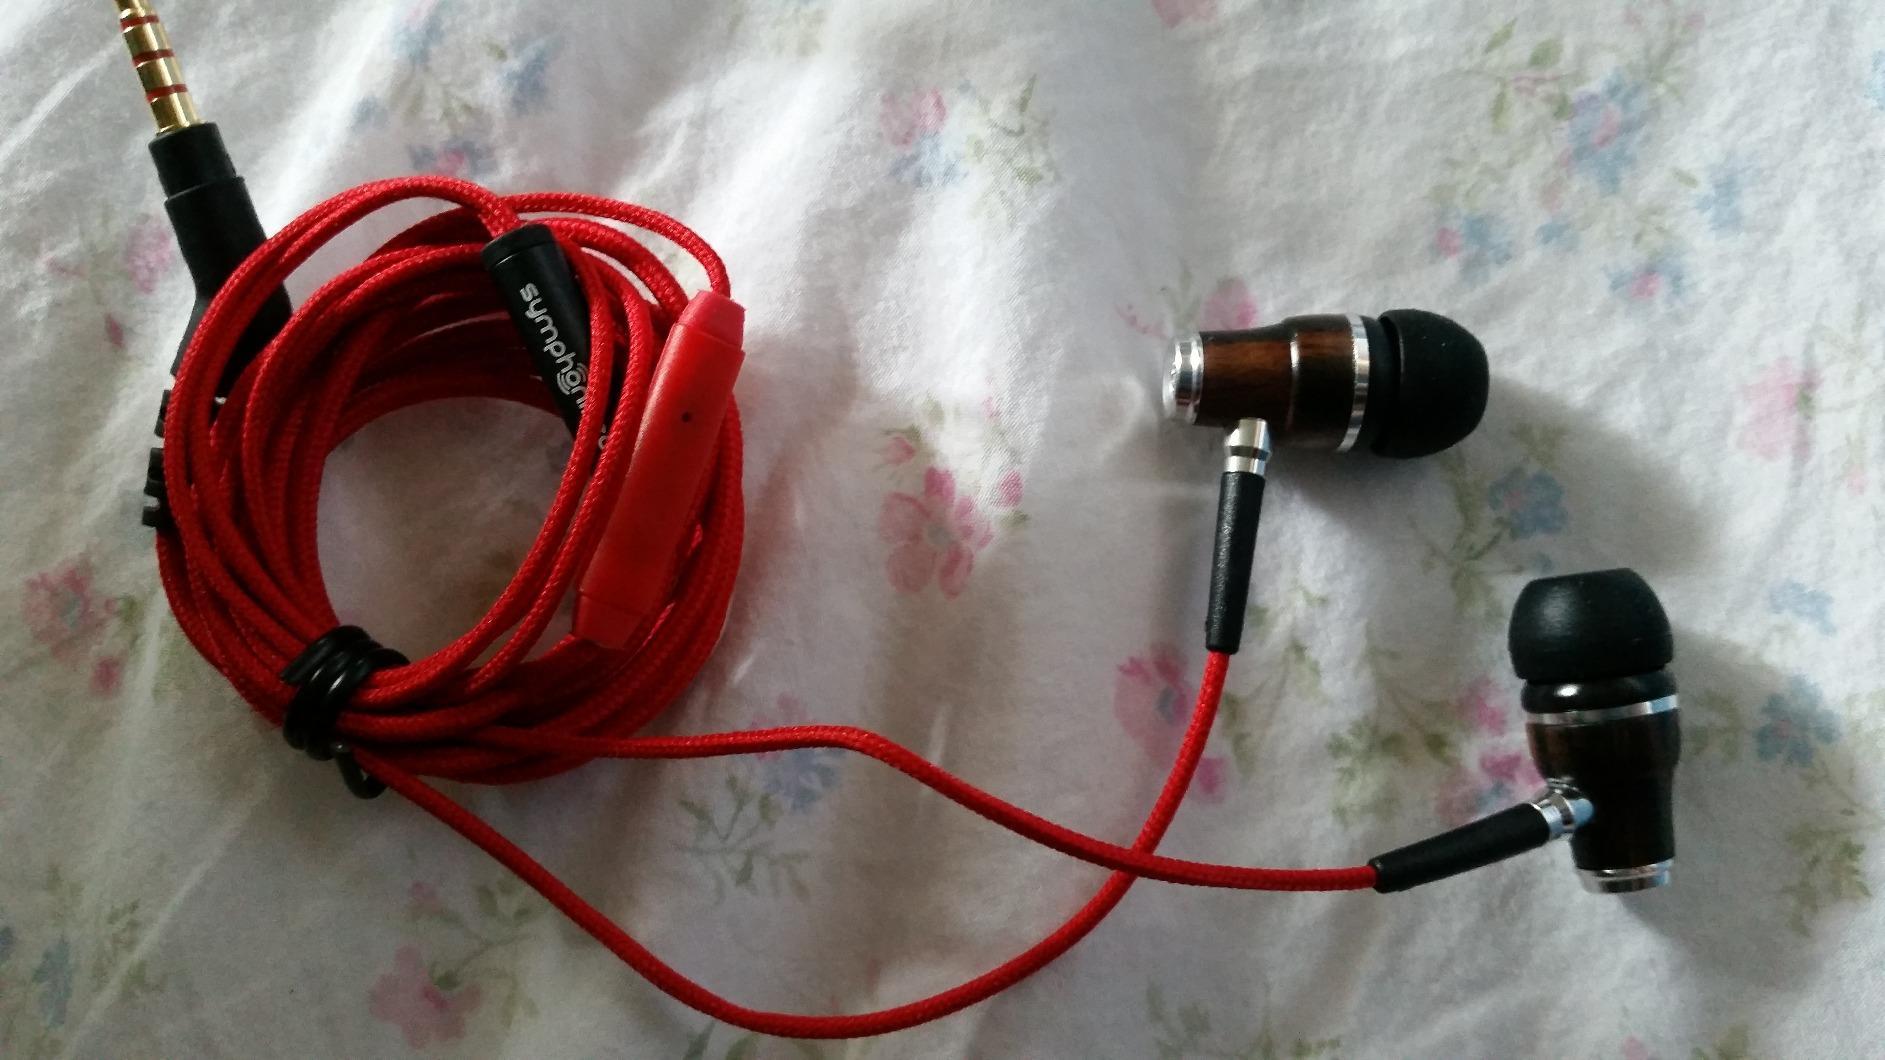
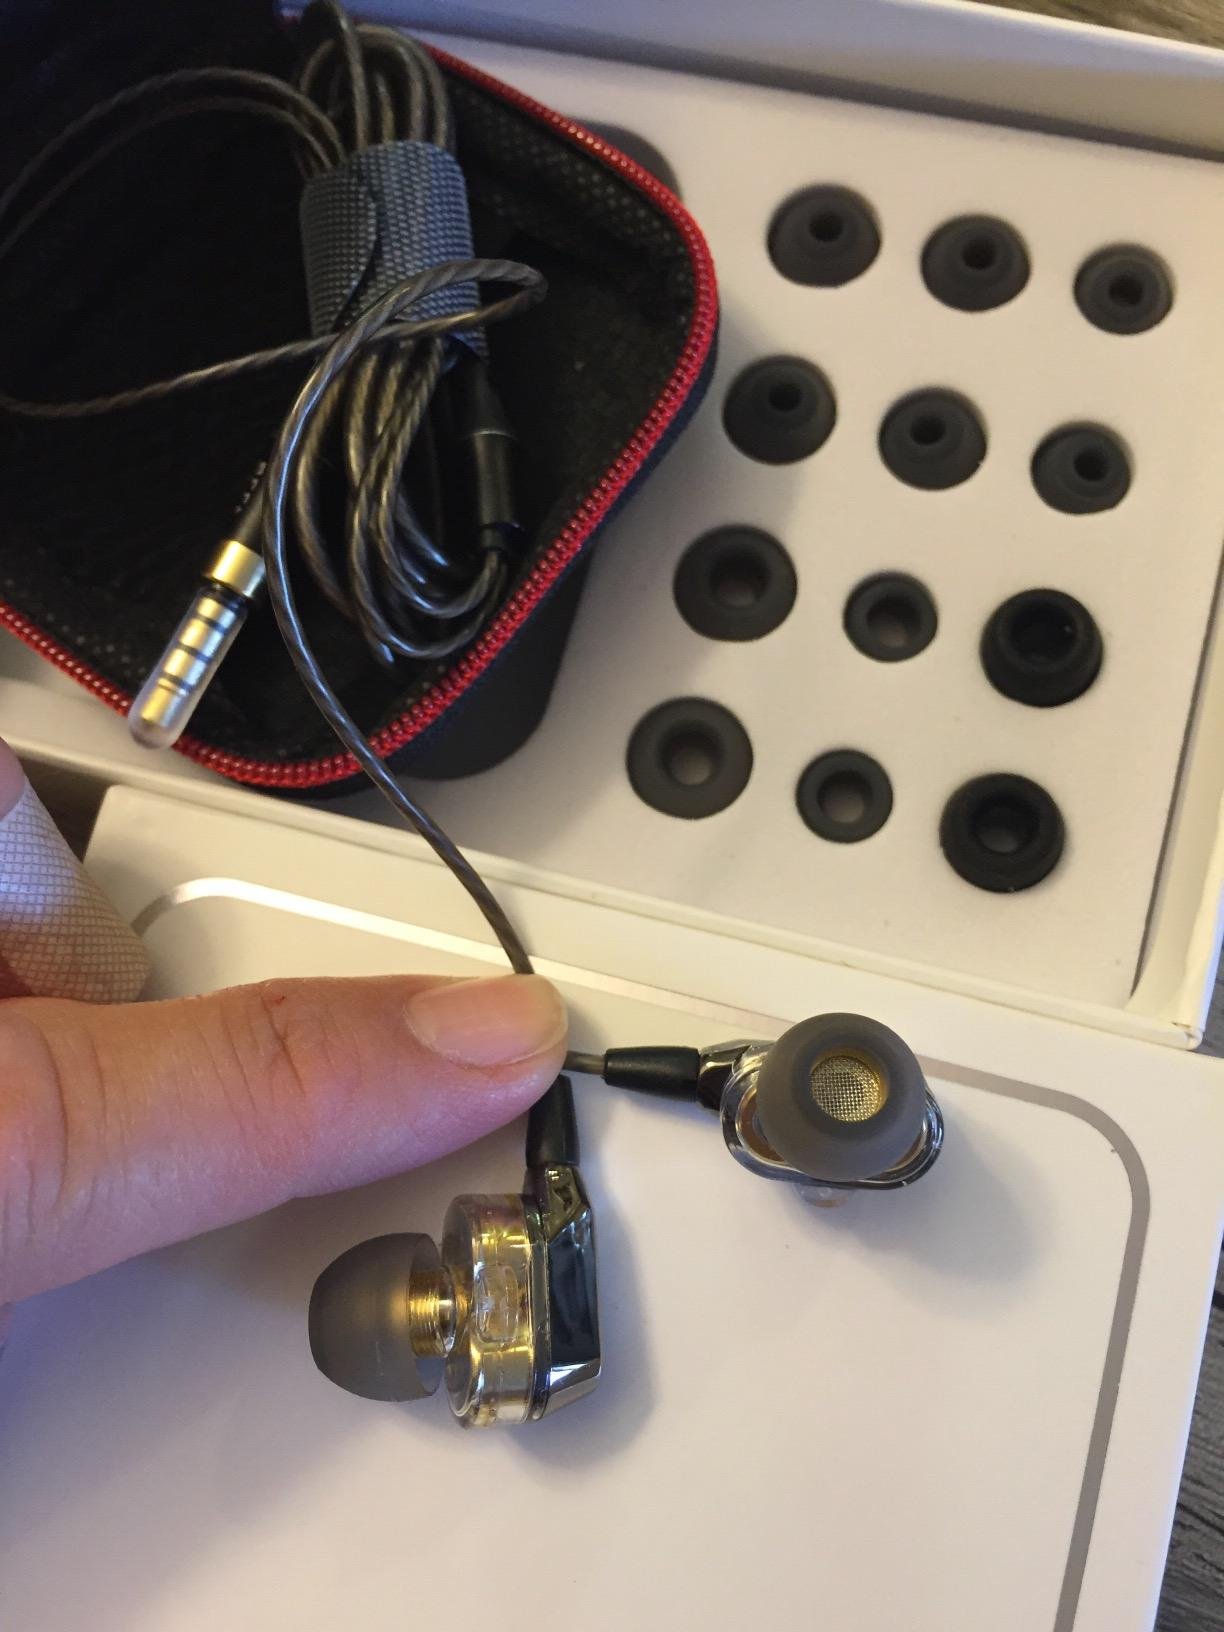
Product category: headphones
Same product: no